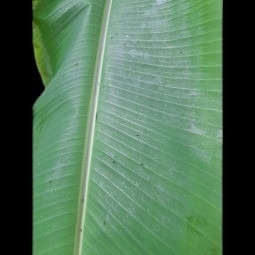
Label: Healthy